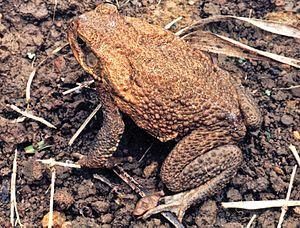
Rhinella marina, le Crapaud buffle, autrefois parfois nommé Bufo marinus, est une espèce d'amphibiens de la famille des Bufonidae. Ce crapaud est originaire d'Amérique centrale et d'Amérique du Sud, mais il a été introduit sur diverses îles d'Océanie et des Caraïbes. Il appartient au genre Rhinella, qui comprend diverses espèces de crapauds d'Amérique centrale et du Sud. Le Crapaud buffle est prolifique : les femelles pondent des centaines d'œufs regroupés dans un même amas. C'est un animal opportuniste, se nourrissant d'animaux vivants comme morts, ce qui est très inhabituel chez les anoures. Les adultes mesurent entre 10 et 15 cm de longueur. Le plus gros spécimen jamais rencontré pesait 2,65 kg pour 38 cm de long.